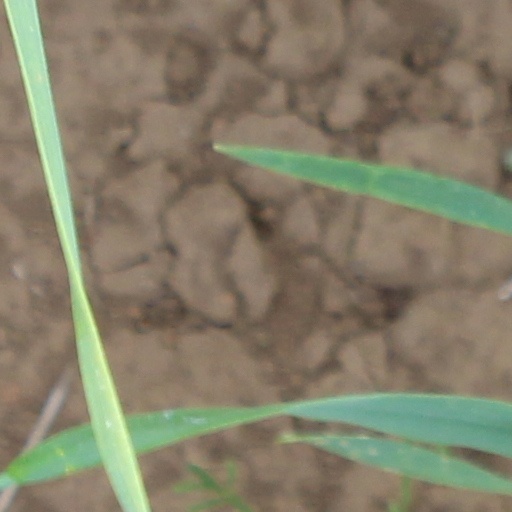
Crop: wheat